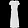
Label: Dress